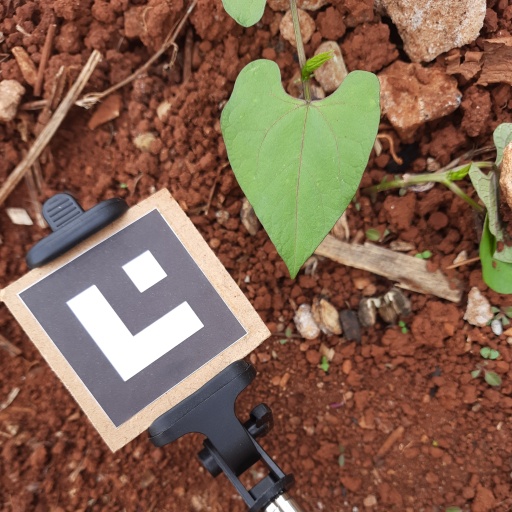
Observations: flat surface, no eating holes, under cloudy sky